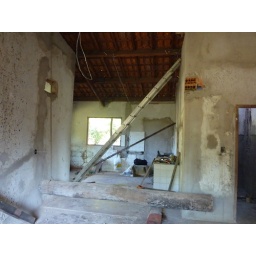
so the log that's currently lying on the ground will fit in the holes in the walls and separate the kitchen from the living room